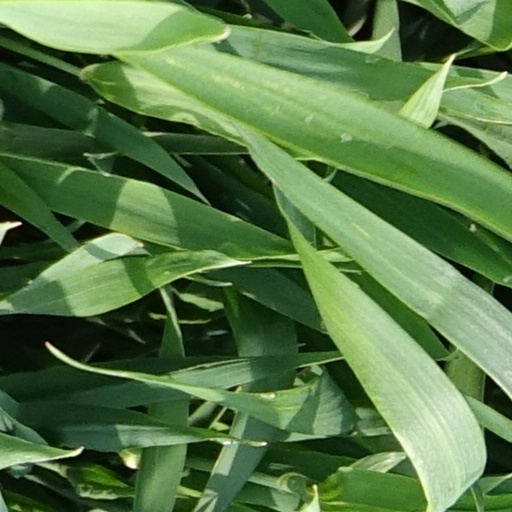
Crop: wheat